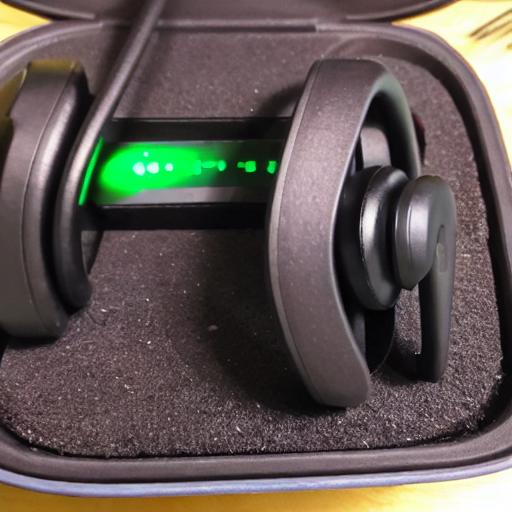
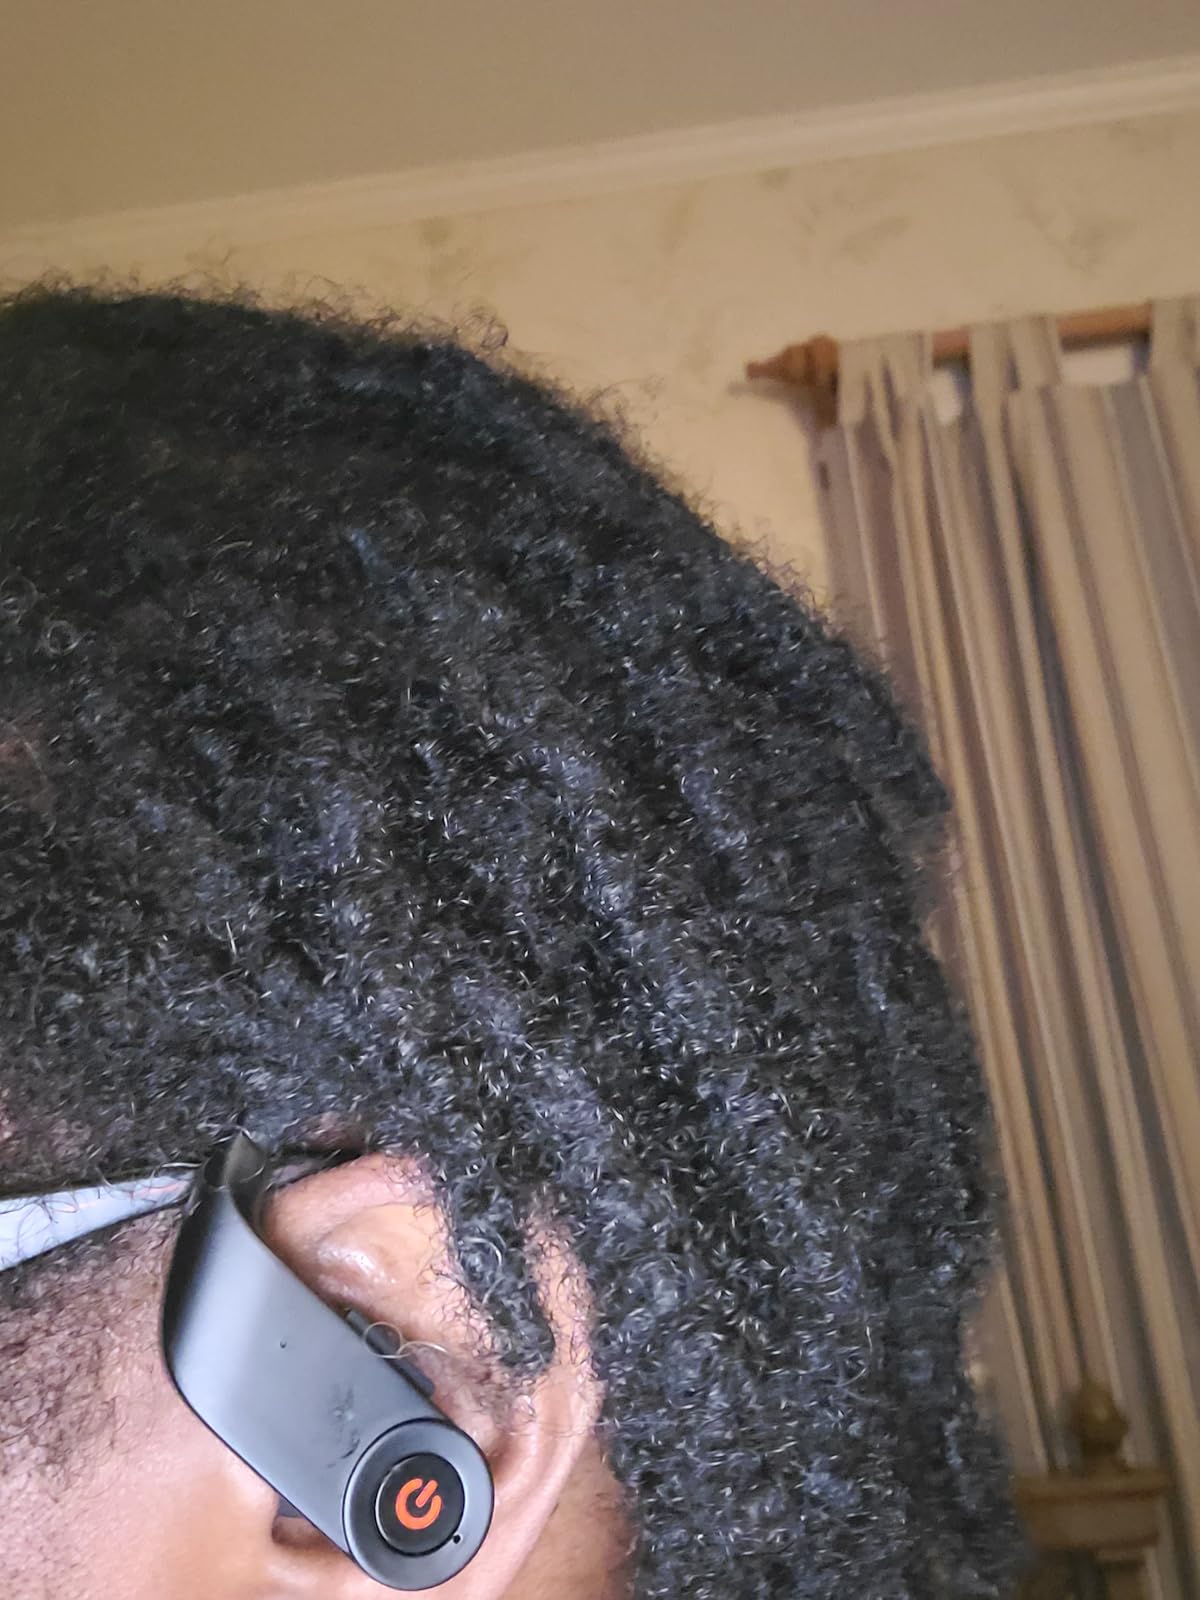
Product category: earbuds
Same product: no